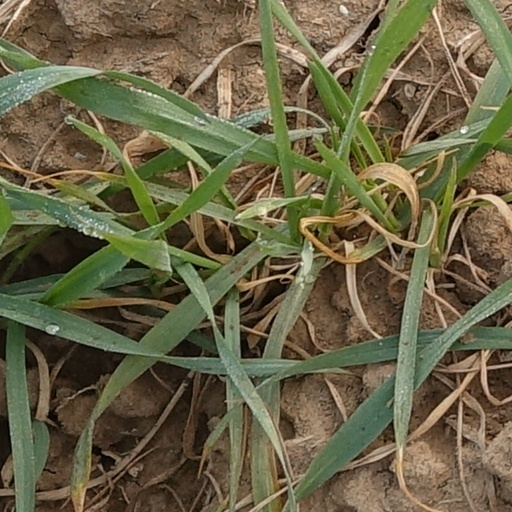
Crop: wheat